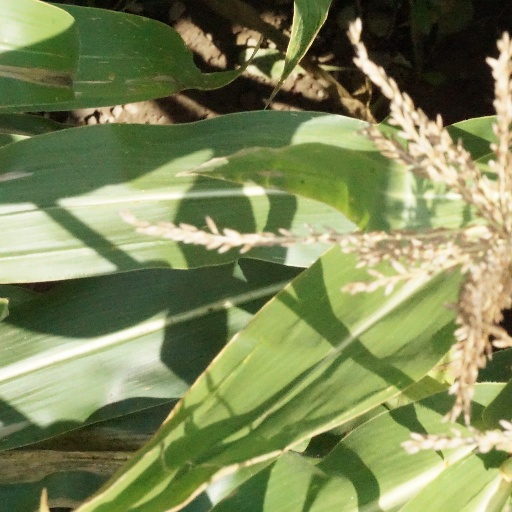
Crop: maize; corn